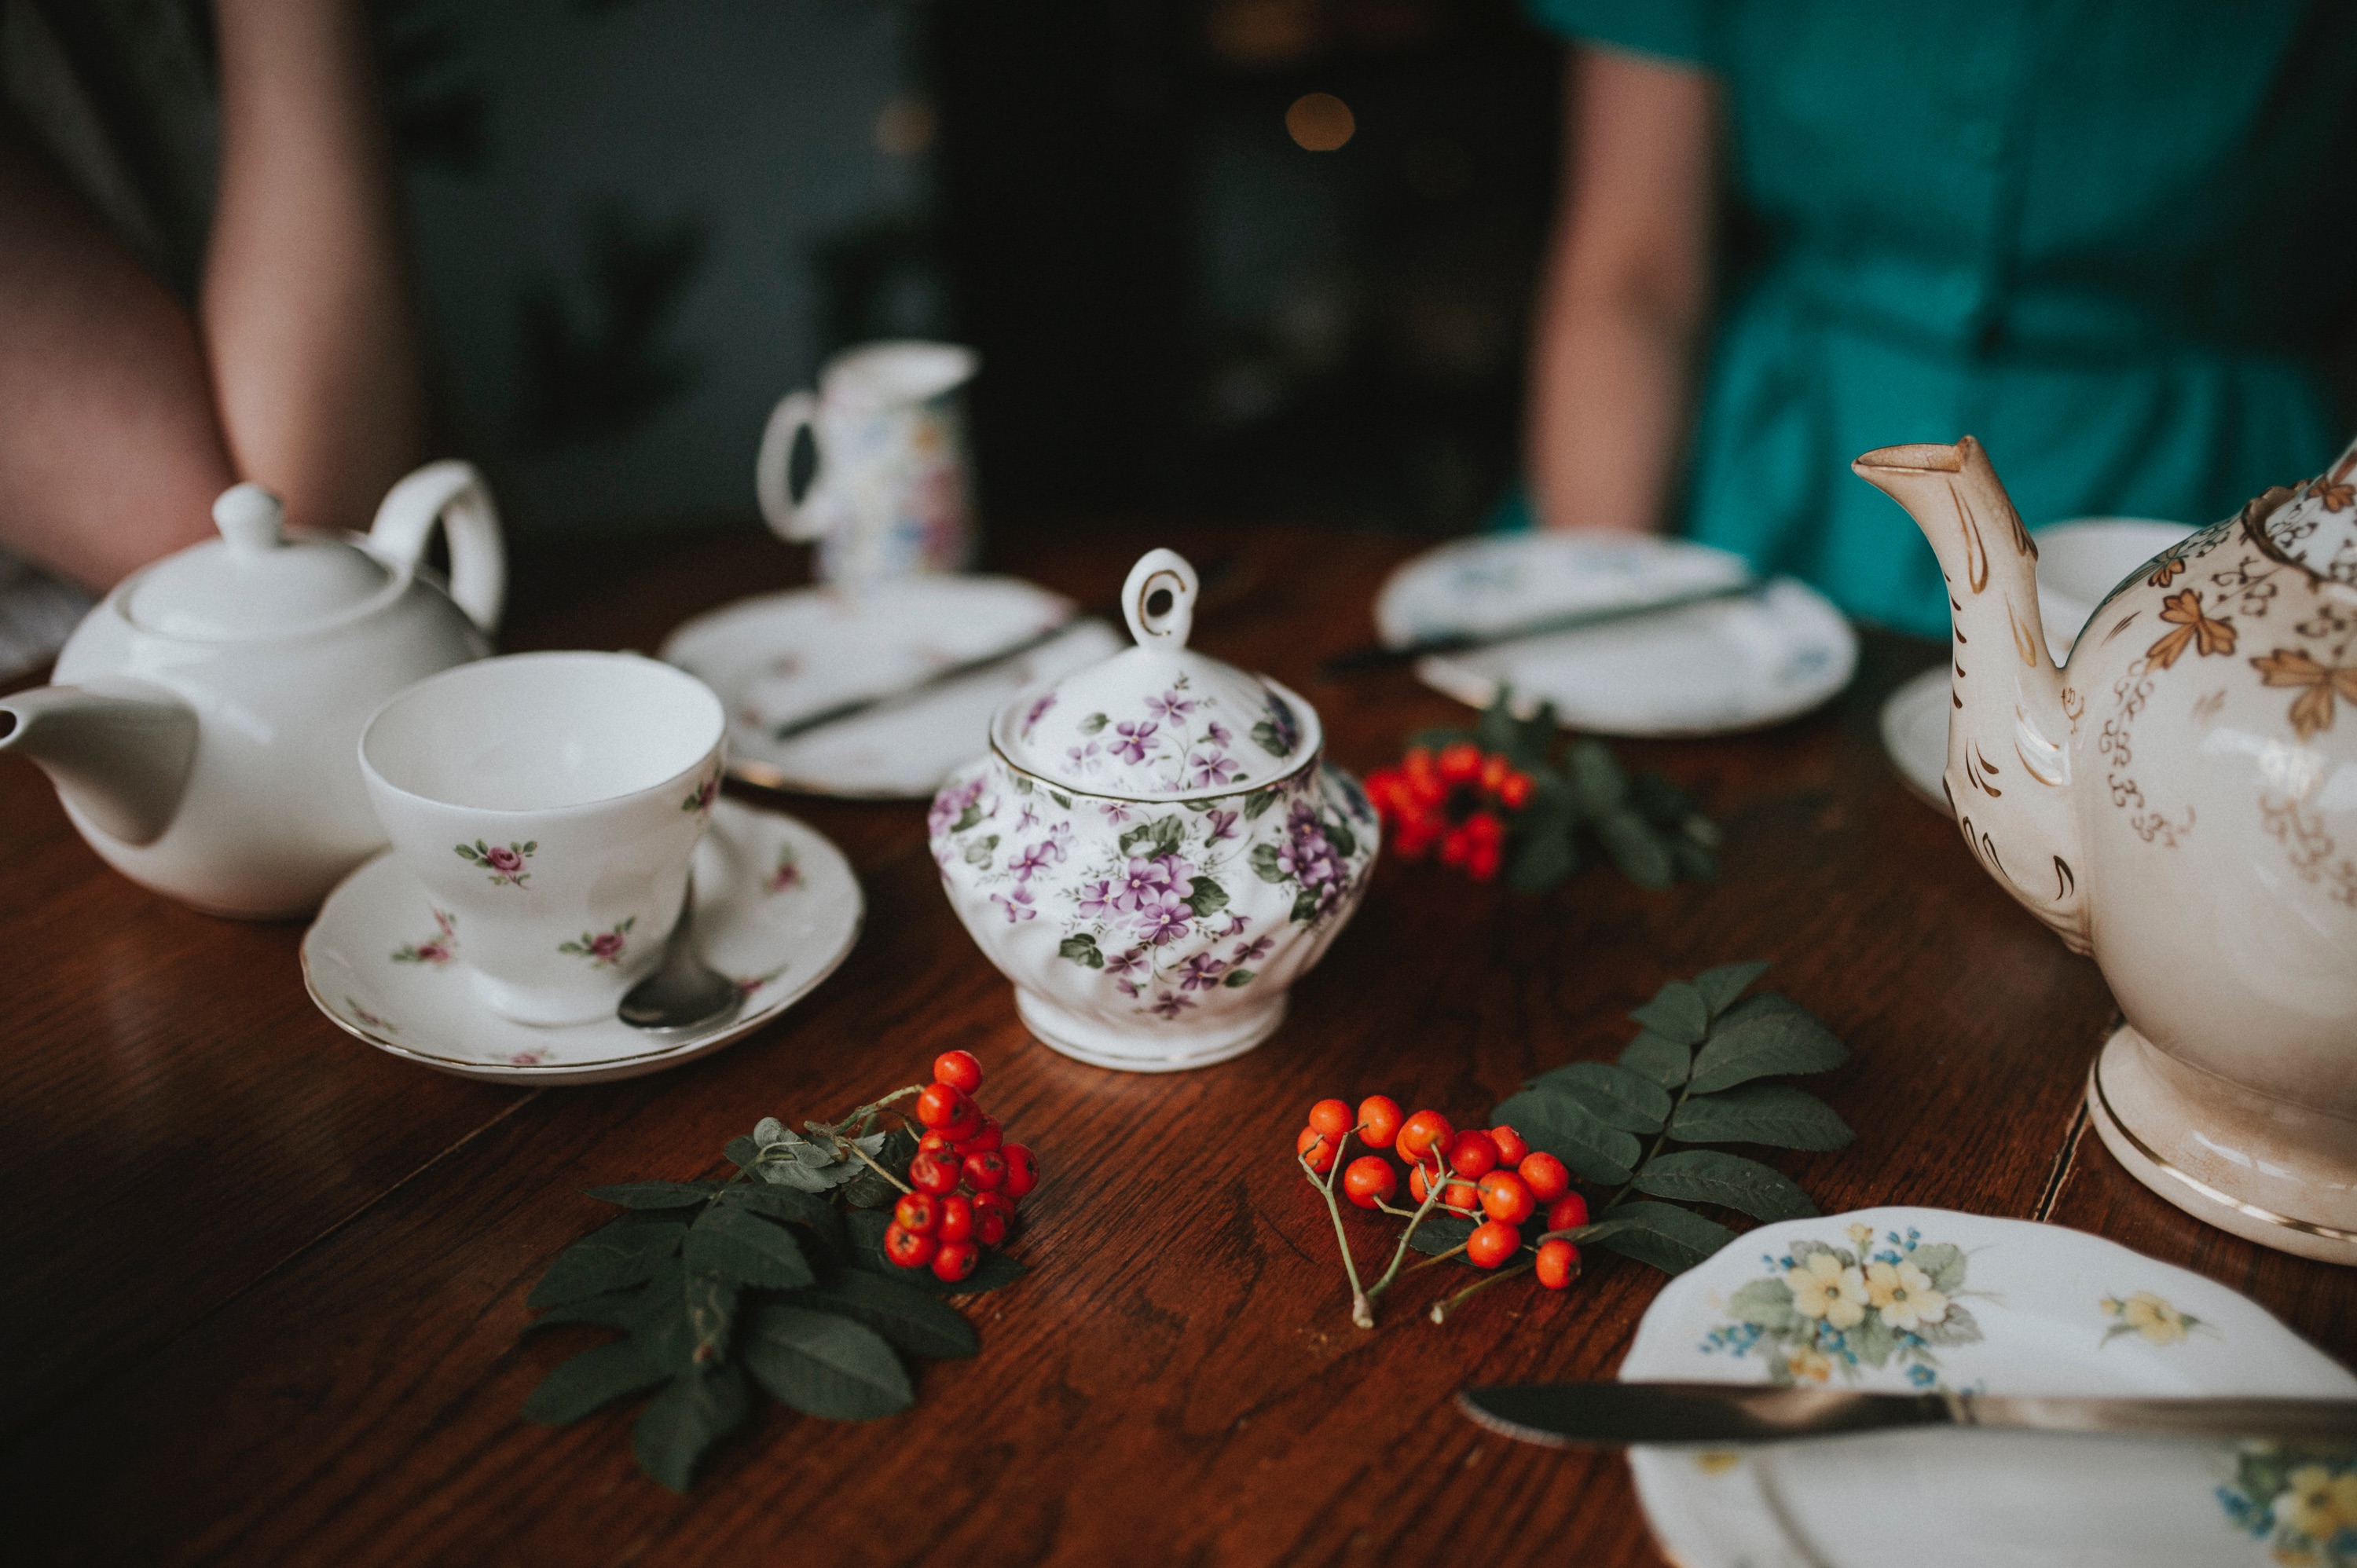
tea, flower, teapot, pot, cup, saucer